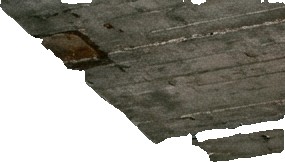
Surface category: ceiling